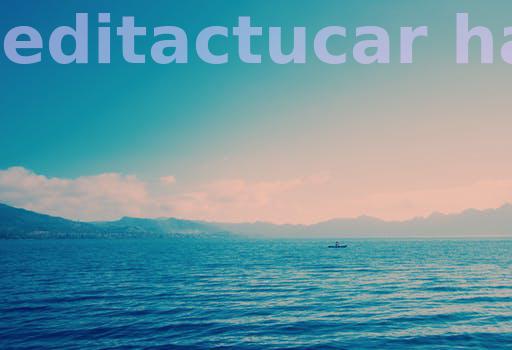
Label: Watermark